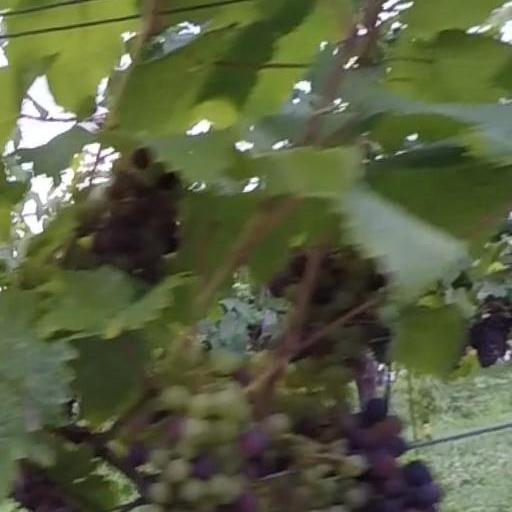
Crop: grape